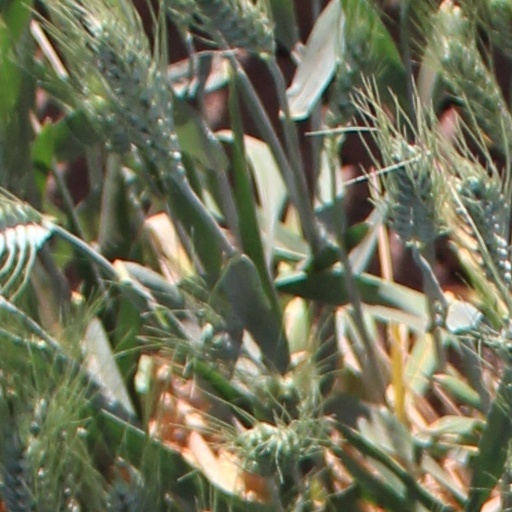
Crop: wheat